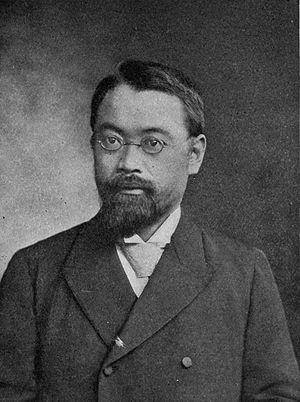
Kakichi Mitsukuri est un zoologiste japonais, né en 1857 à Edo et mort en 1909.